Jasper Mall (film)

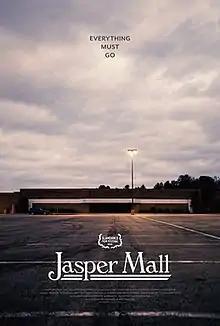
Promotional release poster

Jasper Mall is a 2020 American documentary film directed by Bradford Thomason and Brett Whitcomb. It revolves around the Jasper Mall, a dying mall in Jasper, Alabama.